William Augustine Ogden

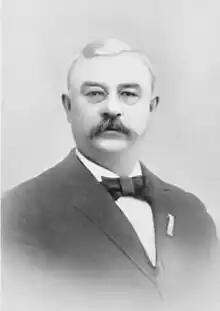
Portrait of Ogden in a 1914 publication

William Augustine Ogden (October 10, 1841 – October 14, 1897) was an American composer, especially of church music and hymns, choir conductor and educator.